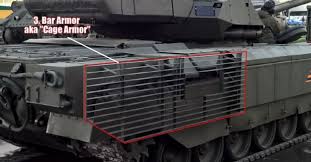
Label: T-14